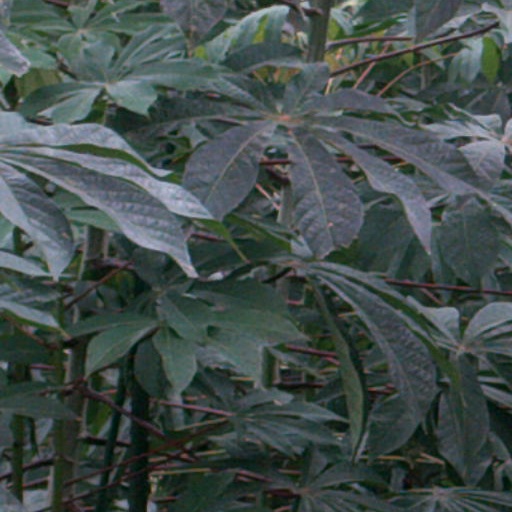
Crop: cassava